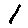
Label: 1